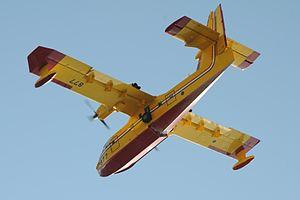
Le Canadair CL-415 (renommé Bombardier 415) est un avion amphibie canadien construit pour être un Avion bombardier d'eau.